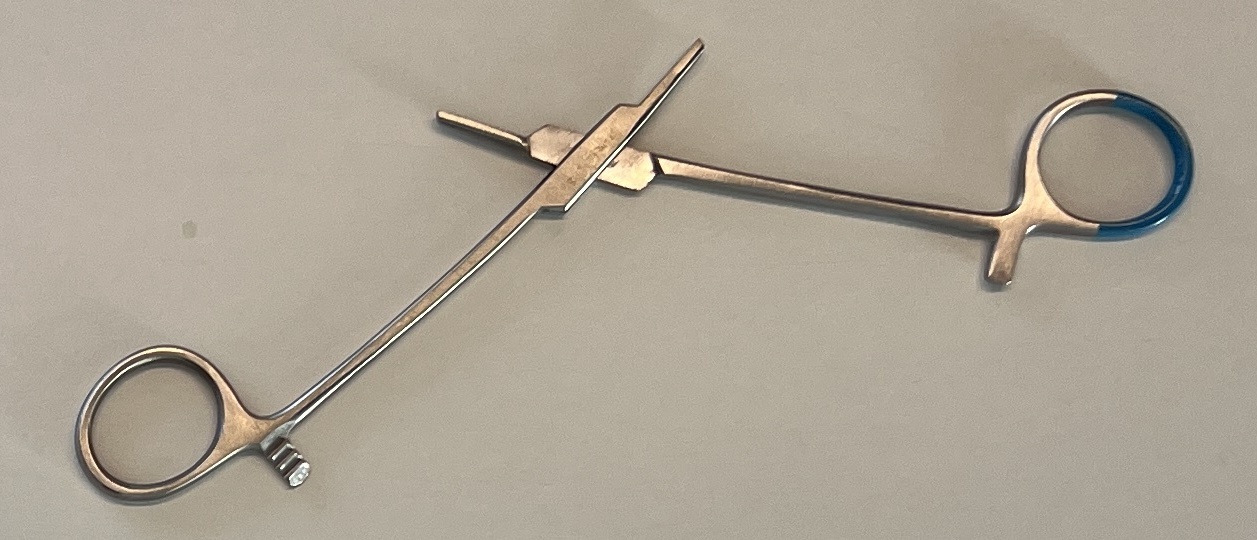
Hinged instrument state: open